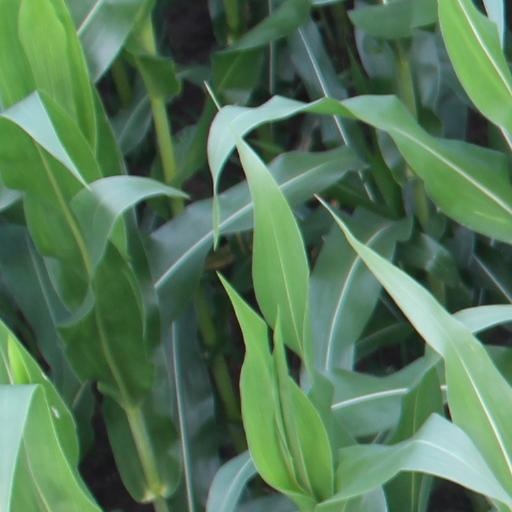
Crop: maize; corn